Tuenjai Deetes

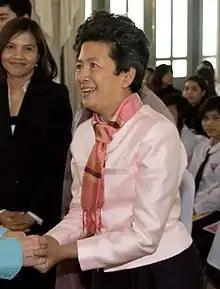
Deetes in 2009

Tuenjai Deetes (born 8 April 1952), formerly Tuenjai Kunjara na Ayudhya, (Thailand) received the Global 500 Roll of Honour in 1992, and was awarded the Goldman Environmental Prize in 1994. Deetes has worked with Thai hill tribes since the early-1970s. She co-founded the Hill Area Development Foundation in 1986. She is a former commissioner of the Human Rights Commission until she resigned that post in July 2019.